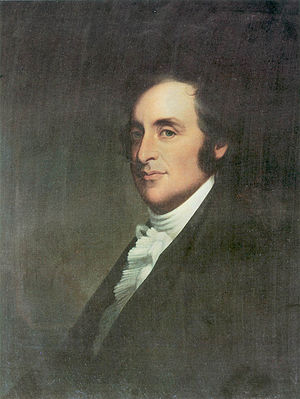
Amerikanske krigsministre / Krigsministre
Samuel Dexter
"Krigsministeren eller Secretary of War var et medlem af den amerikanske præsidents kabinet helt fra George Washingtons embedstid. En tilsvarende stilling, med titlen ""Secretary at War"" eller ""Secretary of War"" blev udpeget til at tjene Konføderationskongressen under den forudgående forfatning mellem 1781 og 1789. Benjamin Lincoln og senere Henry Knox beklædte denne post. Da Washington blev indsat som den første præsident efter vedtagelsen af USA's forfatning, udpegede han Knox til at fortsætte.